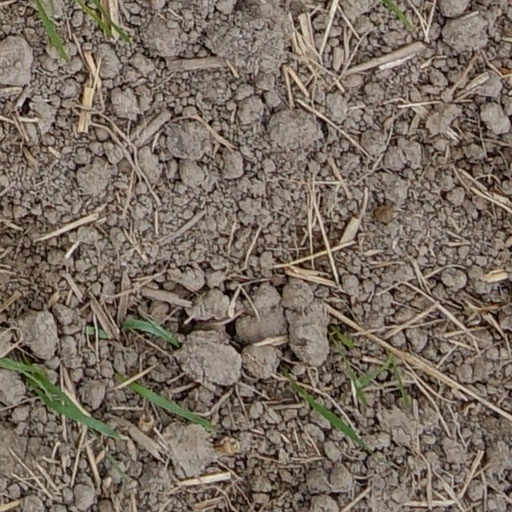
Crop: wheat